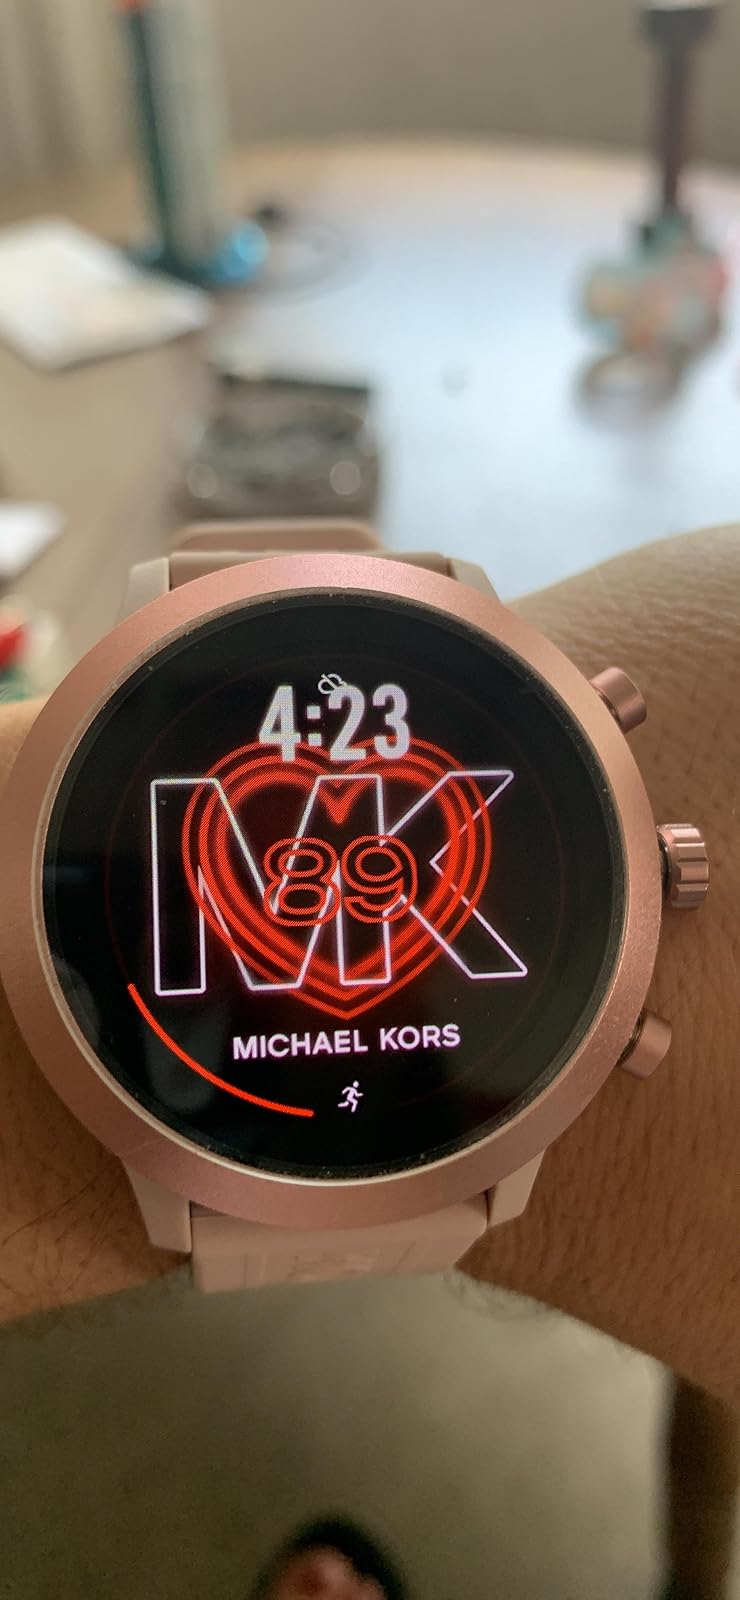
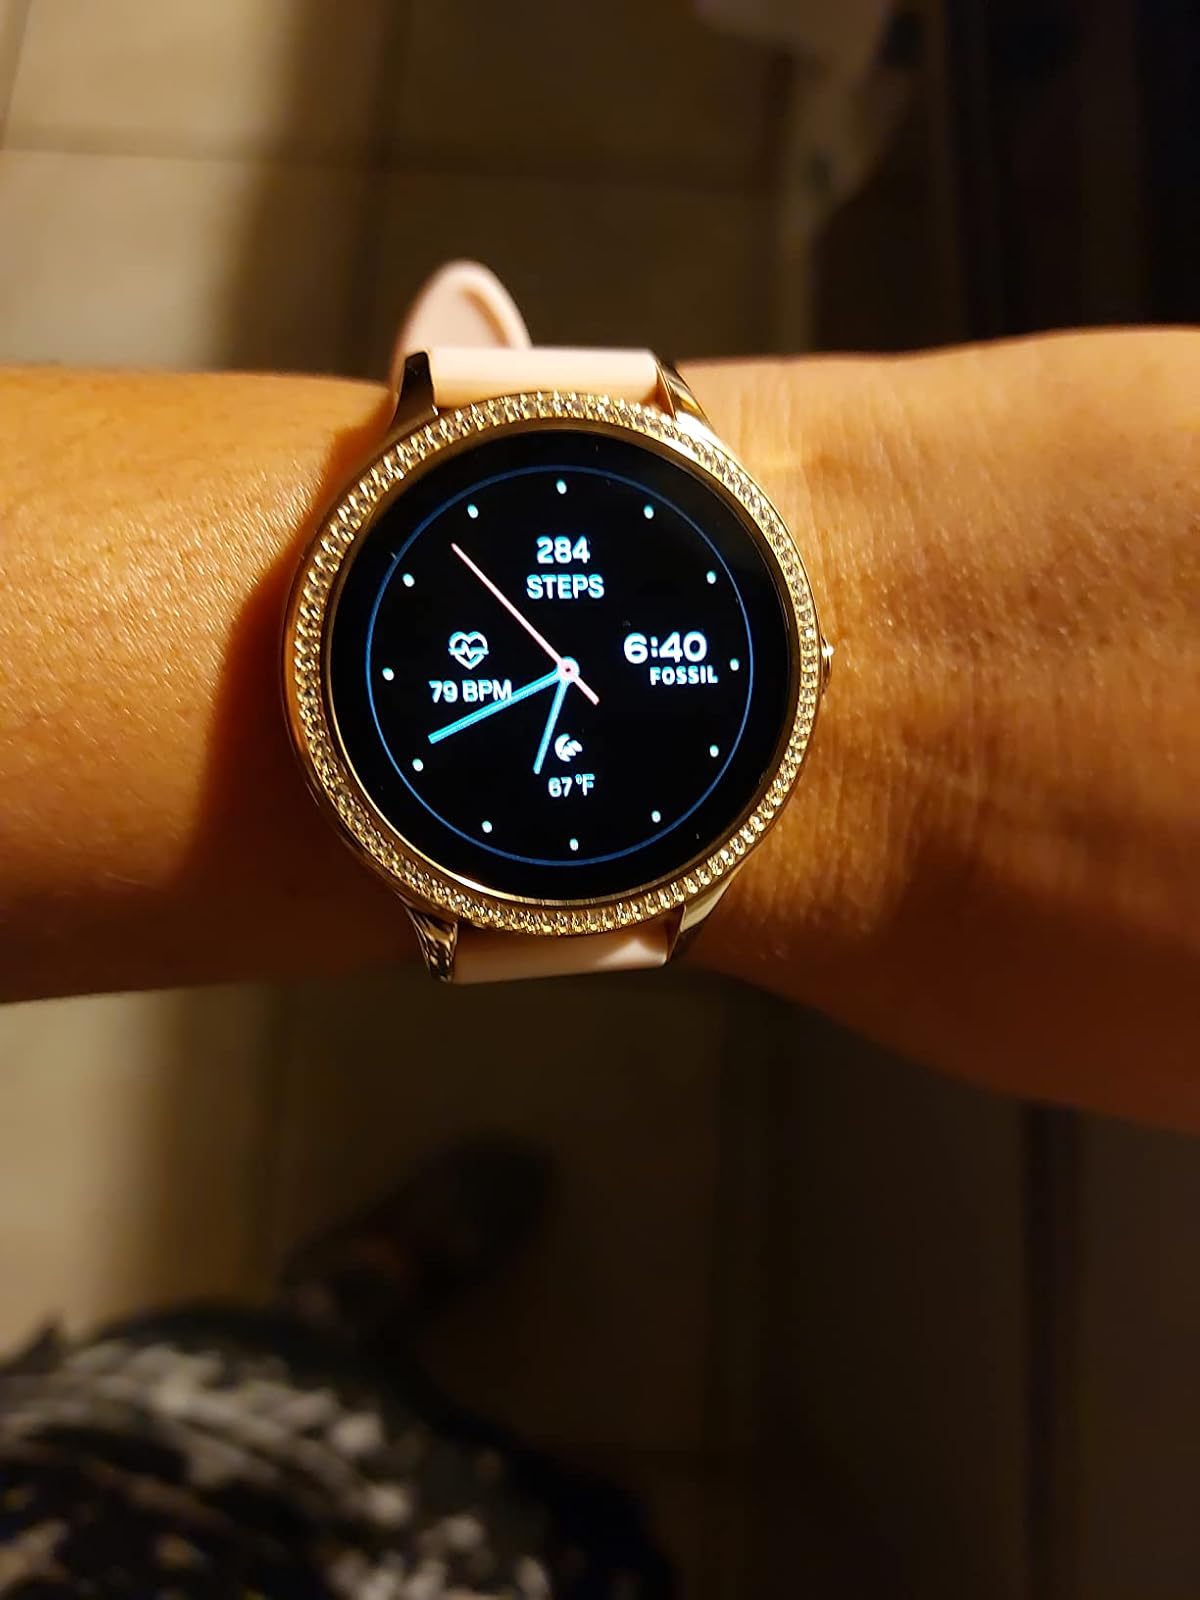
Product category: smartwatch
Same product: no